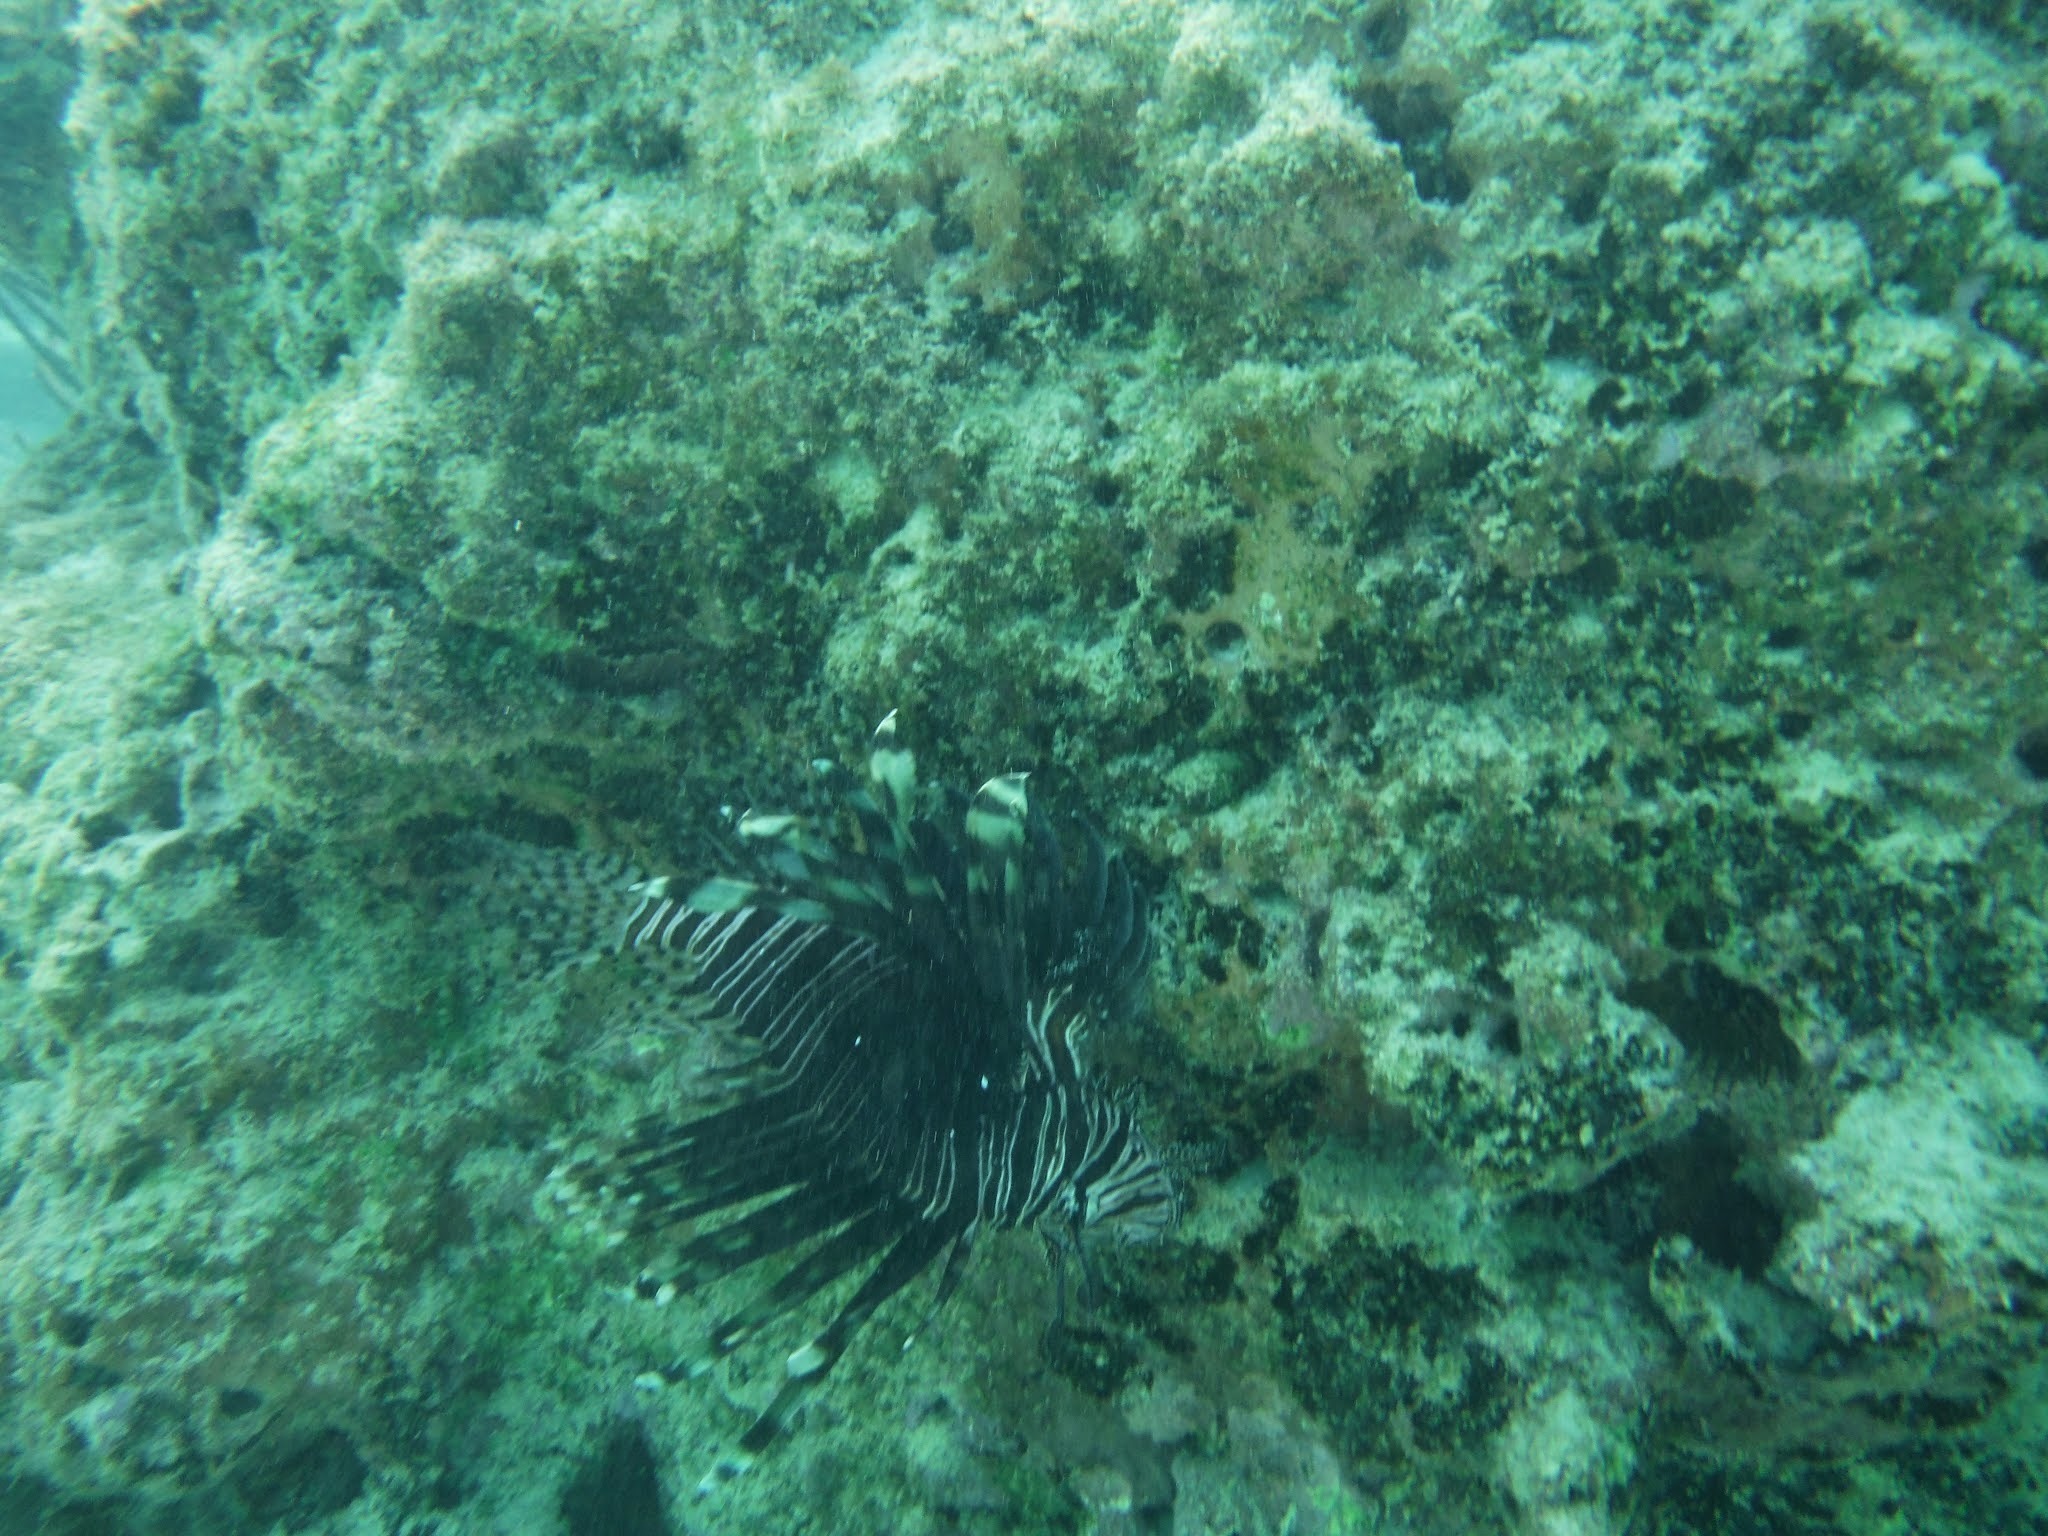
Pterois volitans (Red Lionfish)